Arturo Pacini

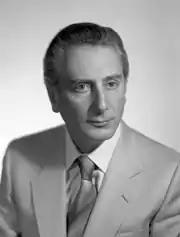

Arturo Pacini (22 November 1925 – 8 December 2011) was an Italian politician who served as Senator for four legislatures (1972–1987) and Mayor of Lucca (1990–1993).